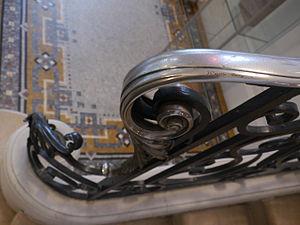
Rampe en fer forgé (vers 1920) signée par Jules Cayette au numéro 39 rue de la Ravinelle à Nancy. Villa Simon devenu Hôtel Vilgrain
Jules Cayette, né Édouard Cayette le 27 mai 1882 dans le 14ᵉ arrondissement de Paris et mort le 2 janvier 1953 à Nancy, est un ferronnier, bronzier, ébéniste, sculpteur et ensemblier-décorateur français, représentatif du mouvement de l'Art nouveau, puis de celui de l'Art déco.